Jacob sheep

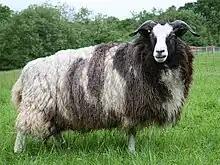
Ewe in full fleece near Ewhurst in Sussex

Jacobs are shorn once a year, most often in the spring. The average weight of the fleece is . The wool is medium to coarse: staple length is about and fibre diameter about (Bradford count ).